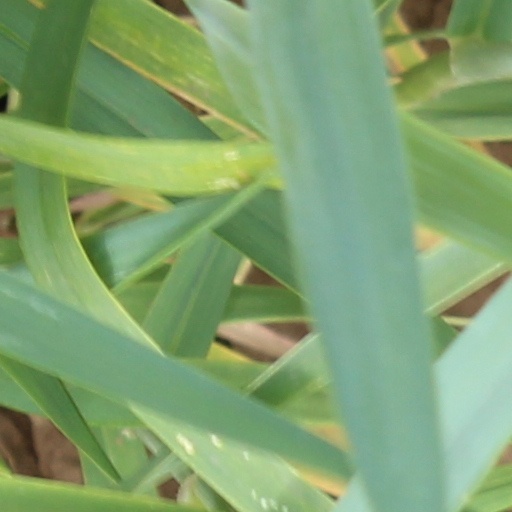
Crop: wheat